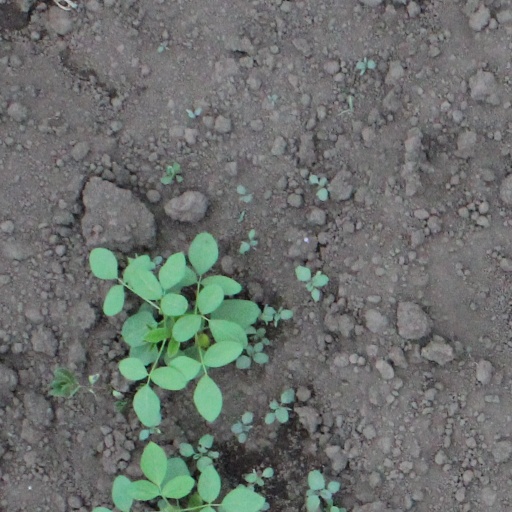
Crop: soybean